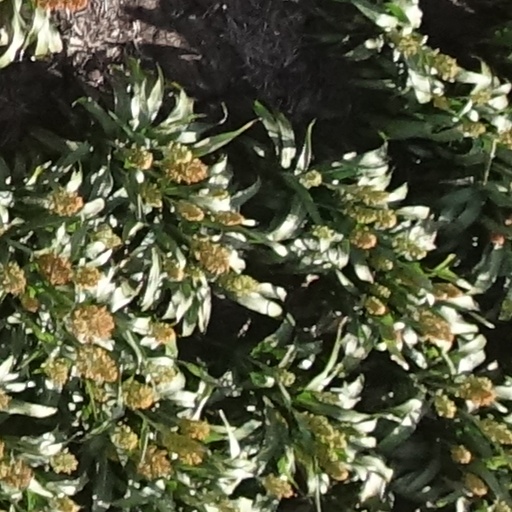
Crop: sorghum